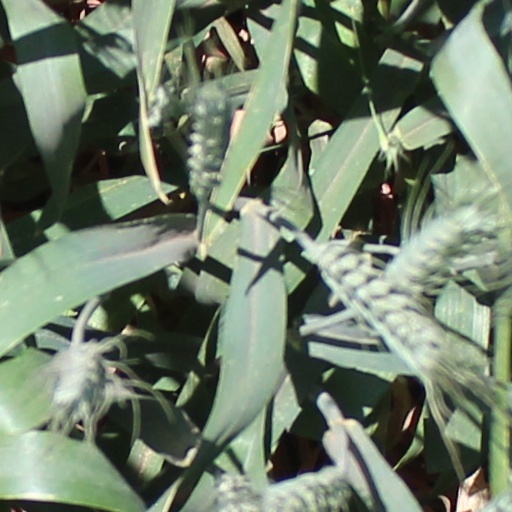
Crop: wheat